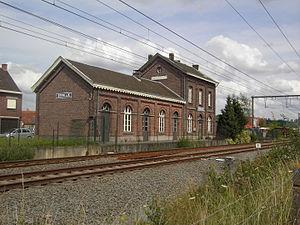
Les gares de plan type 1881 sont un type de gare de petite ou moyenne importance, construit sur tout le territoire de Belgique entre 1881 et la fin des années 1890. L’objectif de ce plan rationnel était de disposer, à moindre frais, de bâtiments de gares d’aspect et de disposition homogènes, simples à construire et adaptables aux besoins de la localité qu’ils desservaient. 84 de ces gares ont été construites et beaucoup d’entre-elles furent édifiées en remplacement de gares plus anciennes, souvent héritées des compagnies privées reprises par l’État.